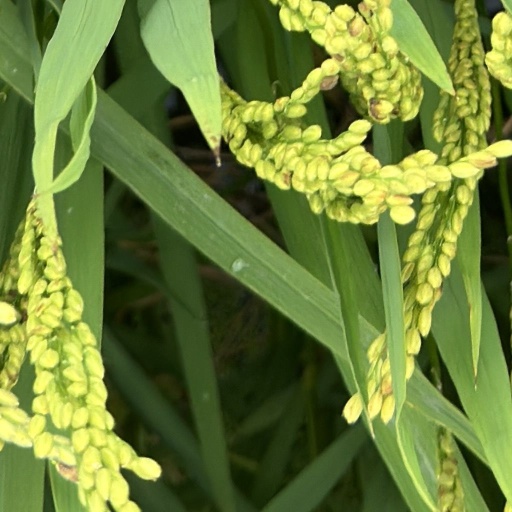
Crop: rice